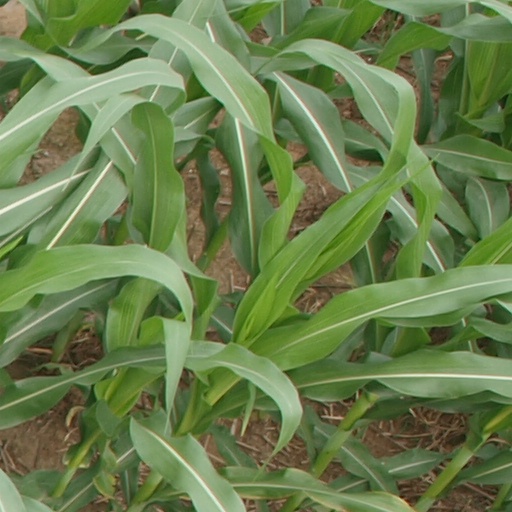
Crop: maize; corn